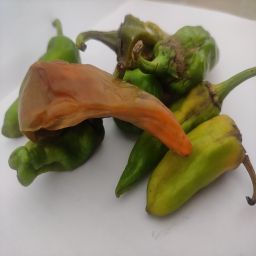
Crop: New Mexico Green Chile
Quality: Damaged